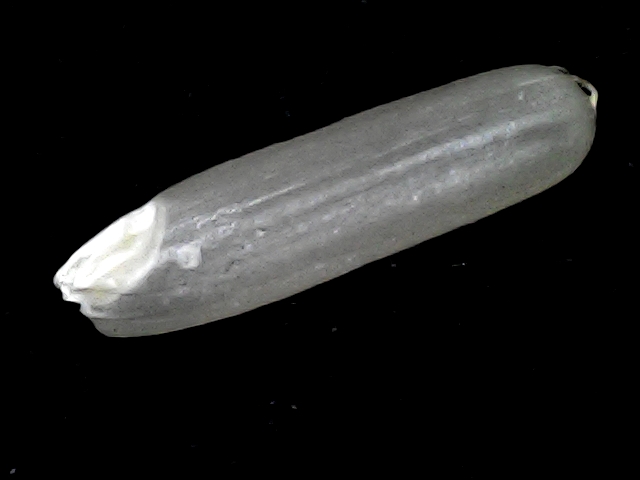
Rice variety: BD57